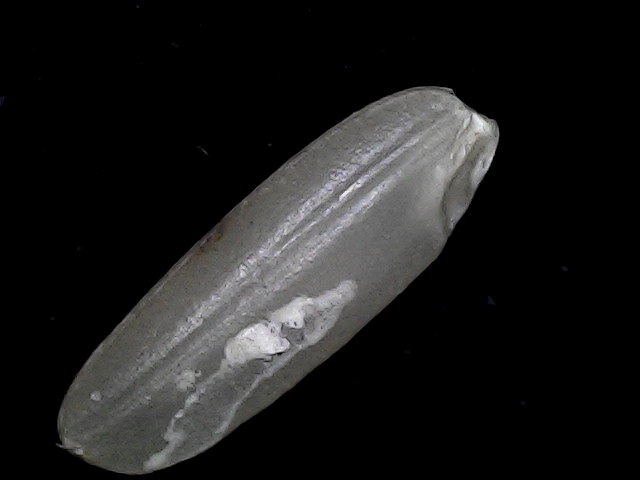
Rice variety: BD85